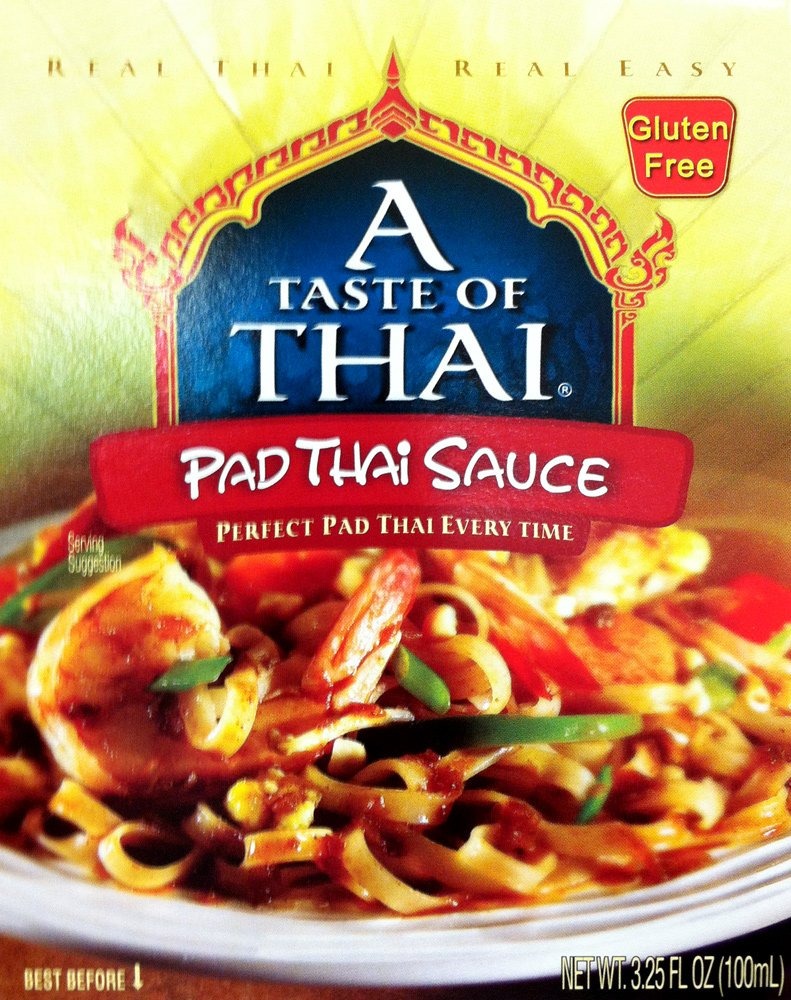
Item Name: A Taste of Thai PAD THAI SAUCE Gluten Free 3.25oz (4 pack)
Value: 4.0
Unit: Count

Price: 7.685